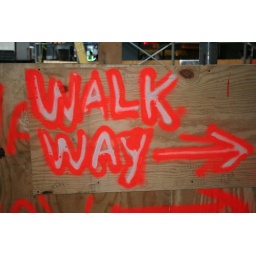
Just in case you aren't paying attention, the neon orange paint should blind you into turning the proper direction!